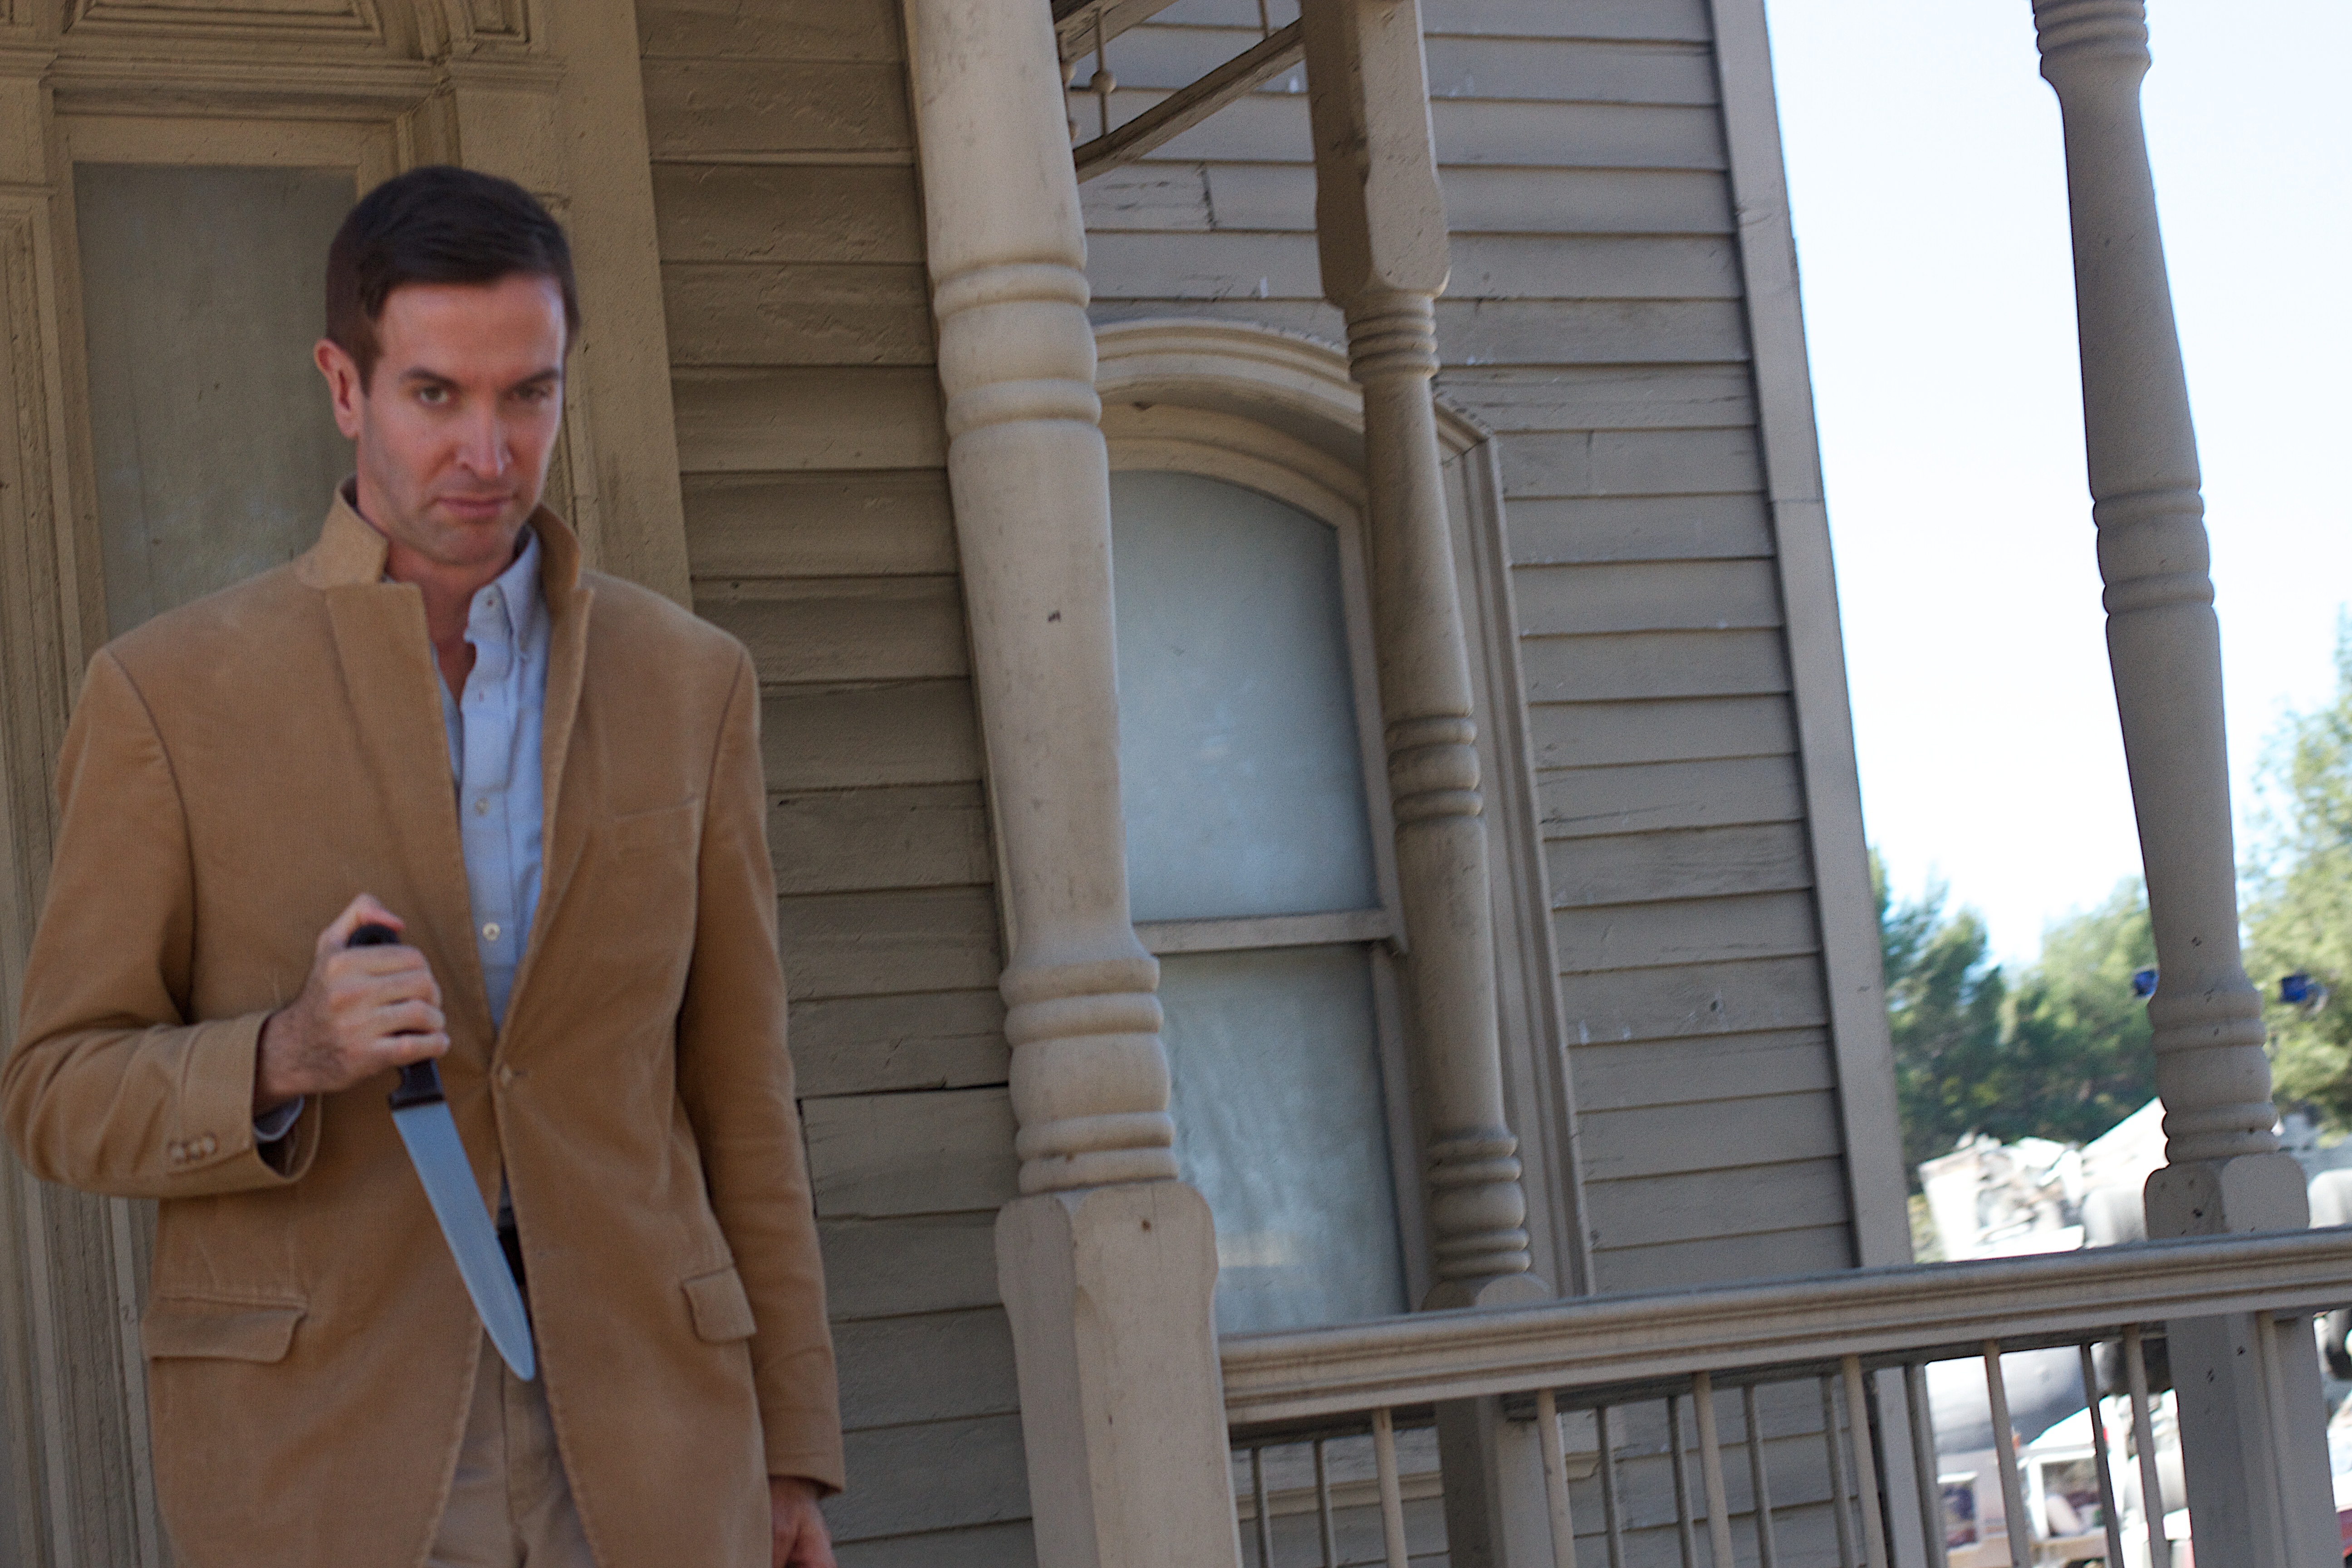
suit, house, window, building, outerwear, cool image, gentleman